Non-government reactions to the Russian invasion of Ukraine

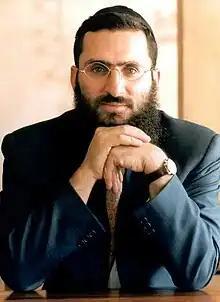
Rabbi Shmuley Boteach

Russian Chief Rabbi Berel Lazar spoke out against the invasion, called Russia to withdraw and for an end to the war, and offered to mediate. American Rabbi Shmuley Boteach wrote an article in "The Jerusalem Post" with the sub-heading: "Vladimir Putin is important to world Jewry, but this does not change the fact that the Russian president is a monster."